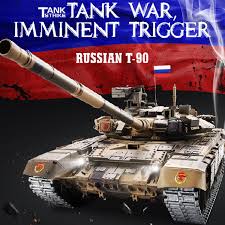
Label: Tank